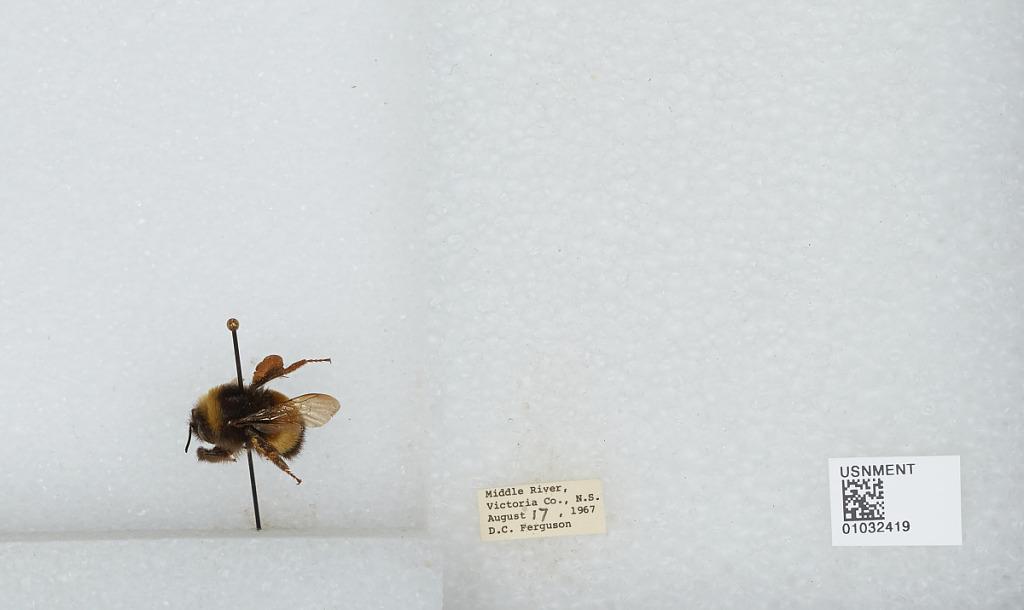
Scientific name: Bombus (Bombus) terricola Kirby
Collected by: D. Ferguson
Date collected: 1967-8-17
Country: Canada
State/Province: Nova Scotia
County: Victoria
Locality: Middle River
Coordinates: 44.5672, -64.2914